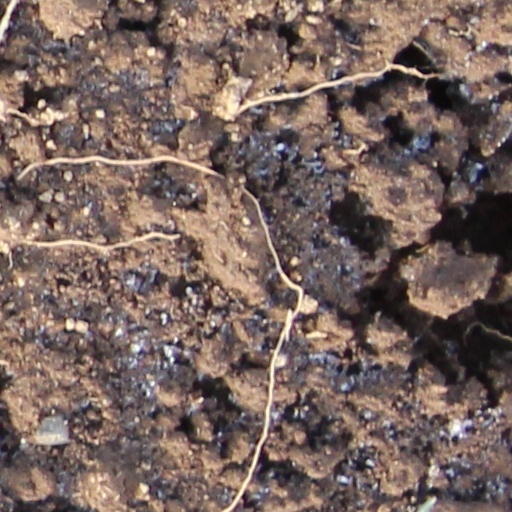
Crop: wheat